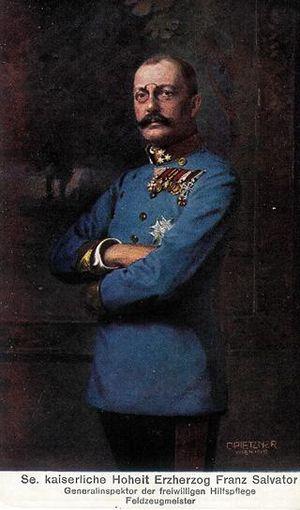
François-Salvator de Habsbourg-Lorraine, né à Altmünster le 21 août 1866, et mort à Vienne le 20 avril 1939, est un archiduc de la maison d'Autriche.